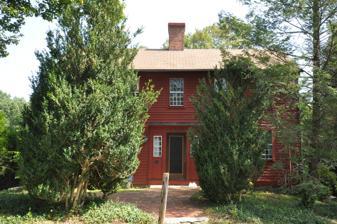
Building: Josiah Bronson House
Country: United States of America
Year built: 1738
Historic house in Connecticut, United States United States historic place Josiah Bronson House U.S. National Register of Historic Places Show map of Connecticut Show map of the United States Location Breakneck Hill Rd., Middlebury, Connecticut Coordinates 41°32′51″N 73°7′29″W / 41.54750°N 73.12472°W / 41.54750; -73.12472 Area 3 acres (1.2 ha) Built c. 1738 ( 1738 ) Architectural style Georgian NRHP reference No. 82004356 Added to NRHP February 25, 1982 The Josiah Bronson House is a historic house on Breakneck Hill Road in Middlebury, Connecticut , built about 1738. It is one of the town's few surviving 18th-century houses, and a good example of residential architecture from that period. It was listed on the National Register of Historic Places in 1982. Description and history The Josiah Bronson House is located northeast of the village center of Middlebury in a rural-suburban setting on the north side of Breakneck Hill Road.  It is a 2 + 1 ⁄ 2 -story wood-frame structure with a gabled roof, central chimney, and clapboarded exterior.  Its main façade is five bays wide with a symmetrical arrangement of windows around its main entrance. The entrance is unusually wide, with flanking sidelight windows; it was at one time sheltered by a wide portico.  The house is only one room deep, suggesting that it was originally built with a lean-to section in the rear.  Some time in the 19th century, the lean-to was probably removed and replaced by the present two-story kitchen.  The interior retains a significant amount of original woodwork, as altered about 1800 to add some Federal details.  To the rear of the house there are two barns of 19th-century or earlier construction. The house was probably built about 1738 by Josiah Bronson, whose family was among the first to settle the Breakneck Hill area. The French Army commanded by the Marquis de Lafayette is known to have camped in the area during the American Revolutionary War in 1781 and 1782. See also March Route of Rochambeau's army List of historic sites preserved along Rochambeau's route National Register of Historic Places listings in New Haven County, Connecticut References